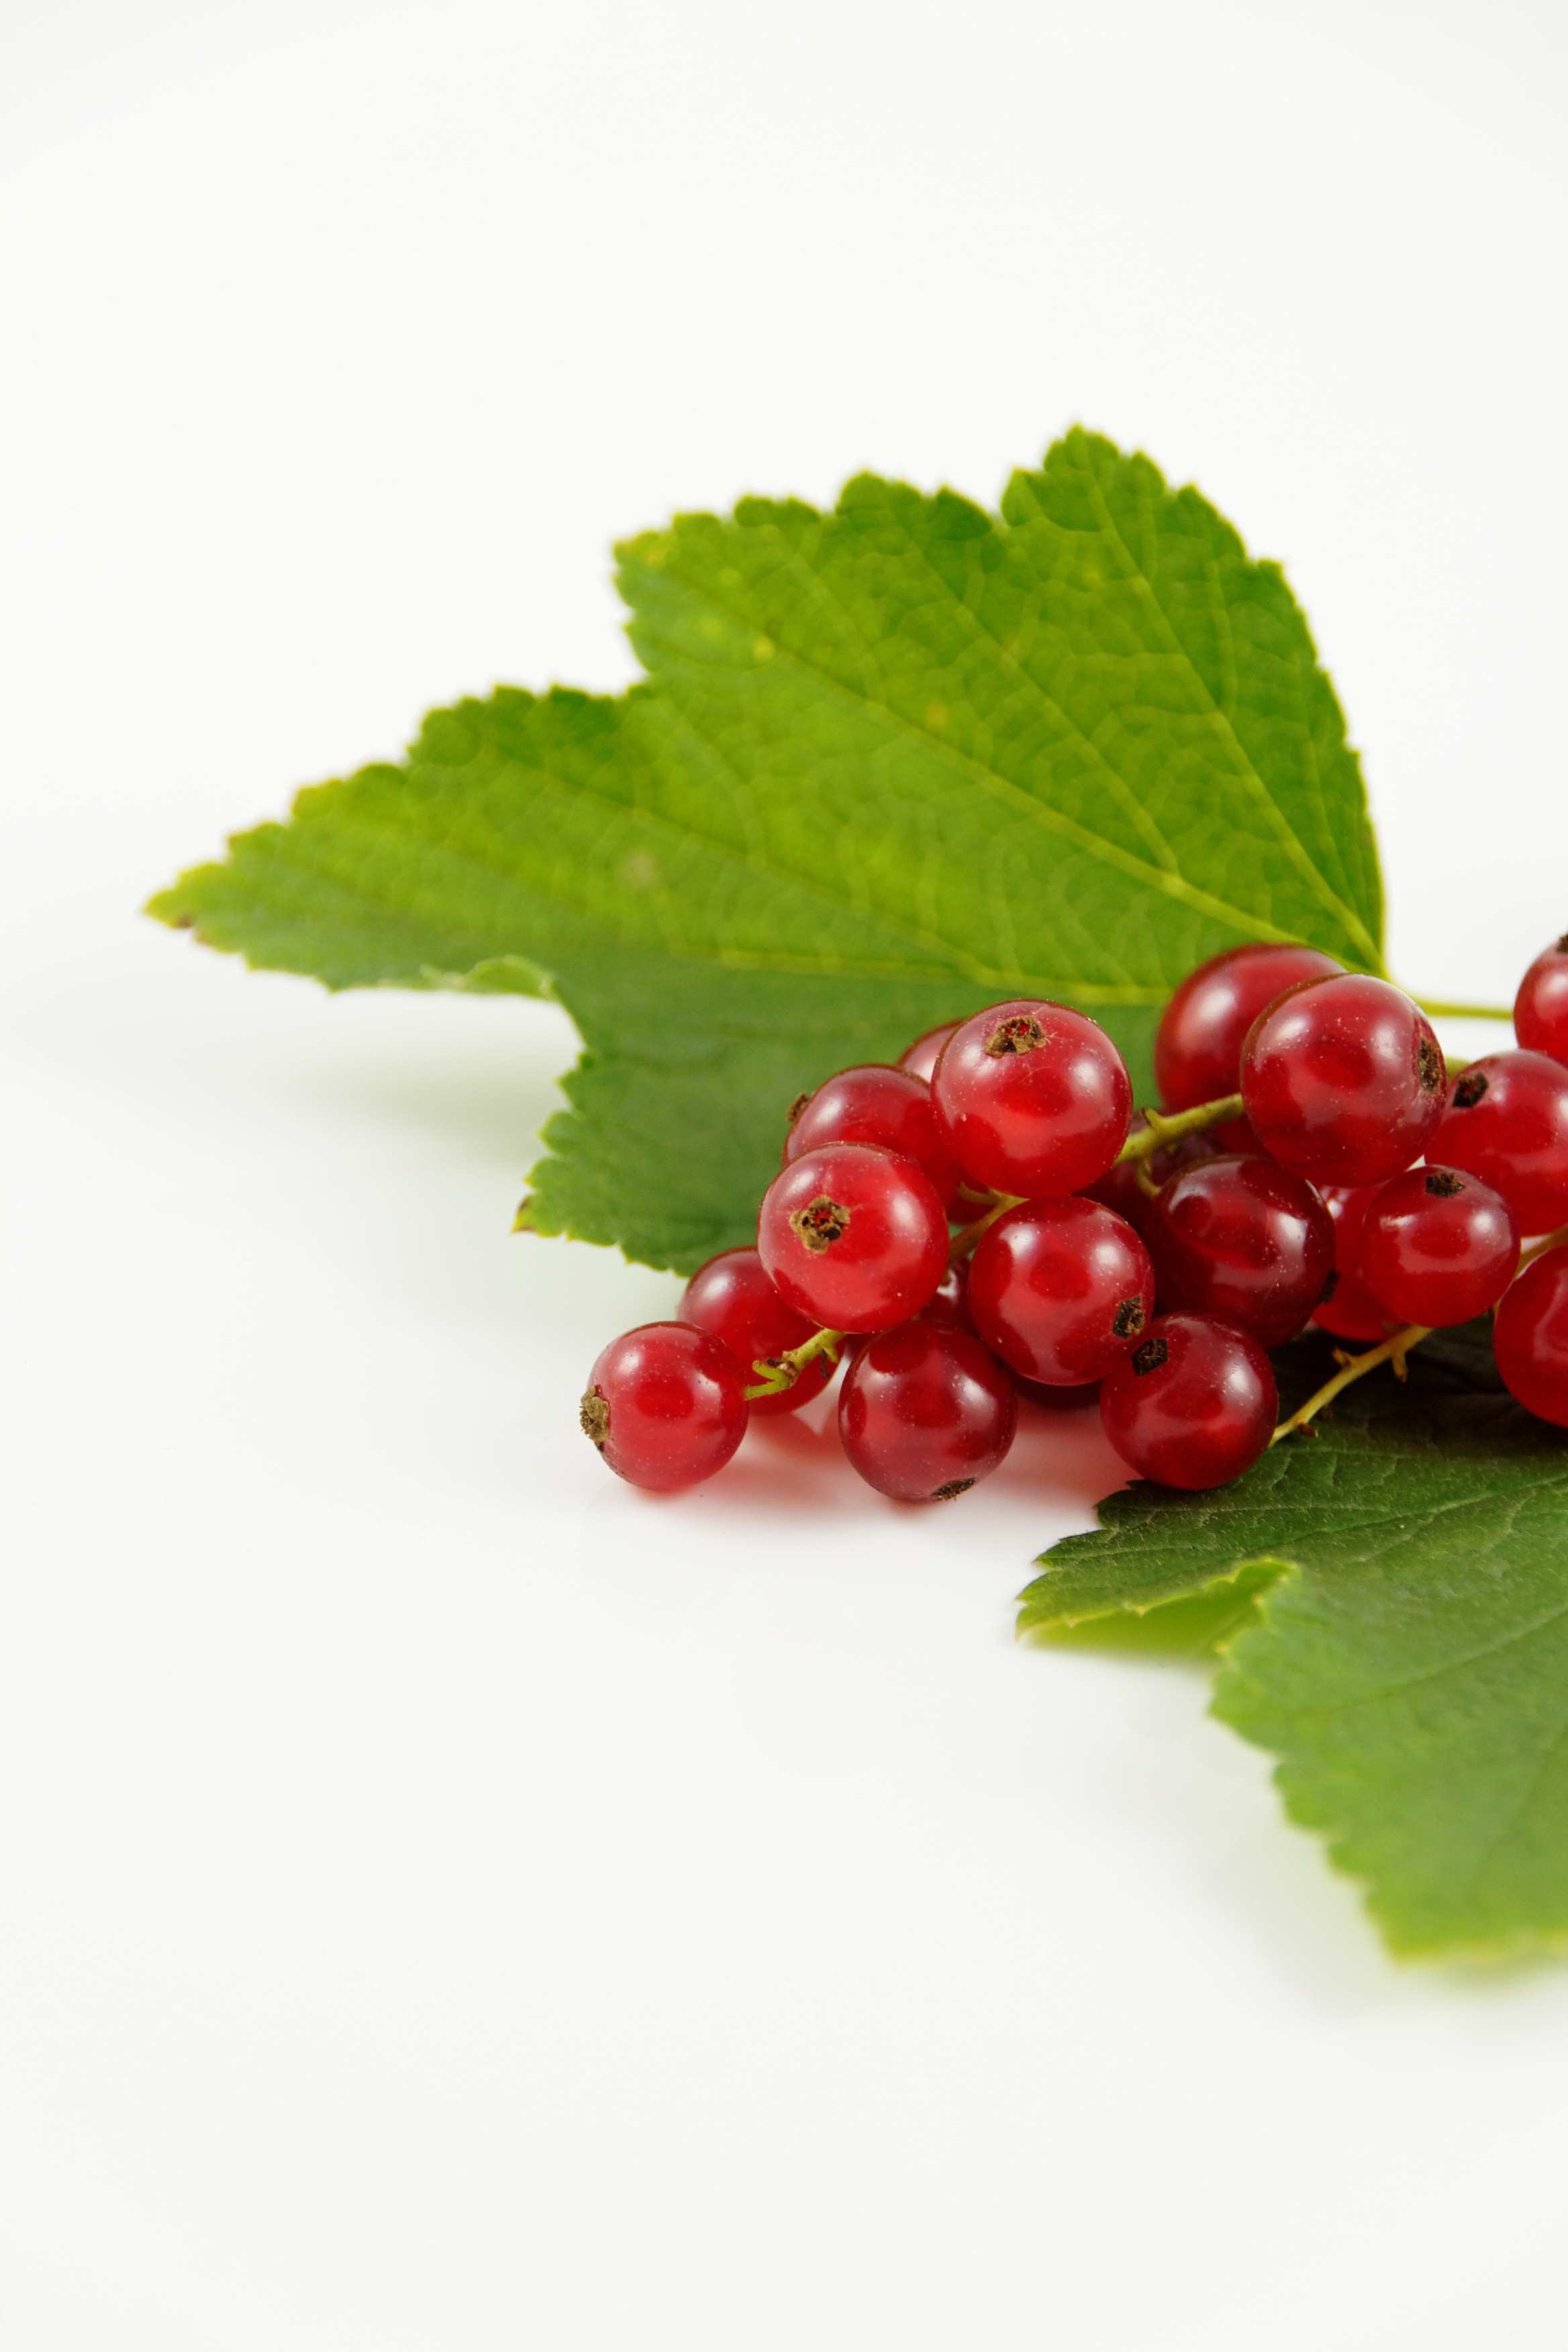
nature, plant, raspberry, fruit, berry, leaf, flower, food, produce, holly, berries, shrub, soft fruit, flowering plant, currant, currants, traeuble, tr ubele, land plant, frutti di bosco, zante currant